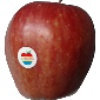
Label: Apple Red 1